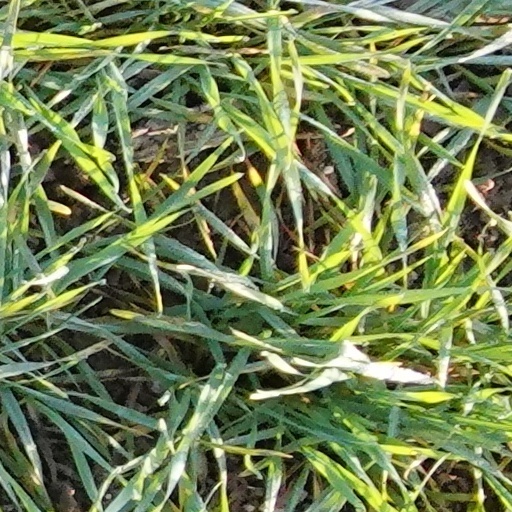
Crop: wheat